Sjef van Oekel

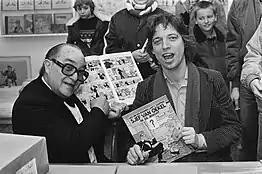

In 1976 Wim T. Schippers and Theo van den Boogaard drew a celebrity comic series based on the character. Many stories and gags feature Van Oekel embarrassing other people or meeting rather eccentric and exhibitionistic people himself. Sjef van Oekel quickly became notorious for featuring very risqué subject matter, including religion, pornography, pedophilia, prostitution, vulgar language, and so on. The stories were published in "De Nieuwe Revu" and sold well enough to be translated in French ("Léon Van Oukel", later "Léon La Terreur"), German ("Julius Patzenhofer", later "Leo, der Terrorist"), Danish and Spanish.